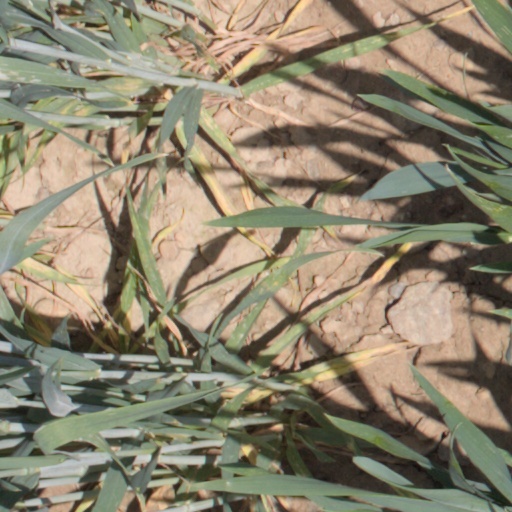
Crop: wheat